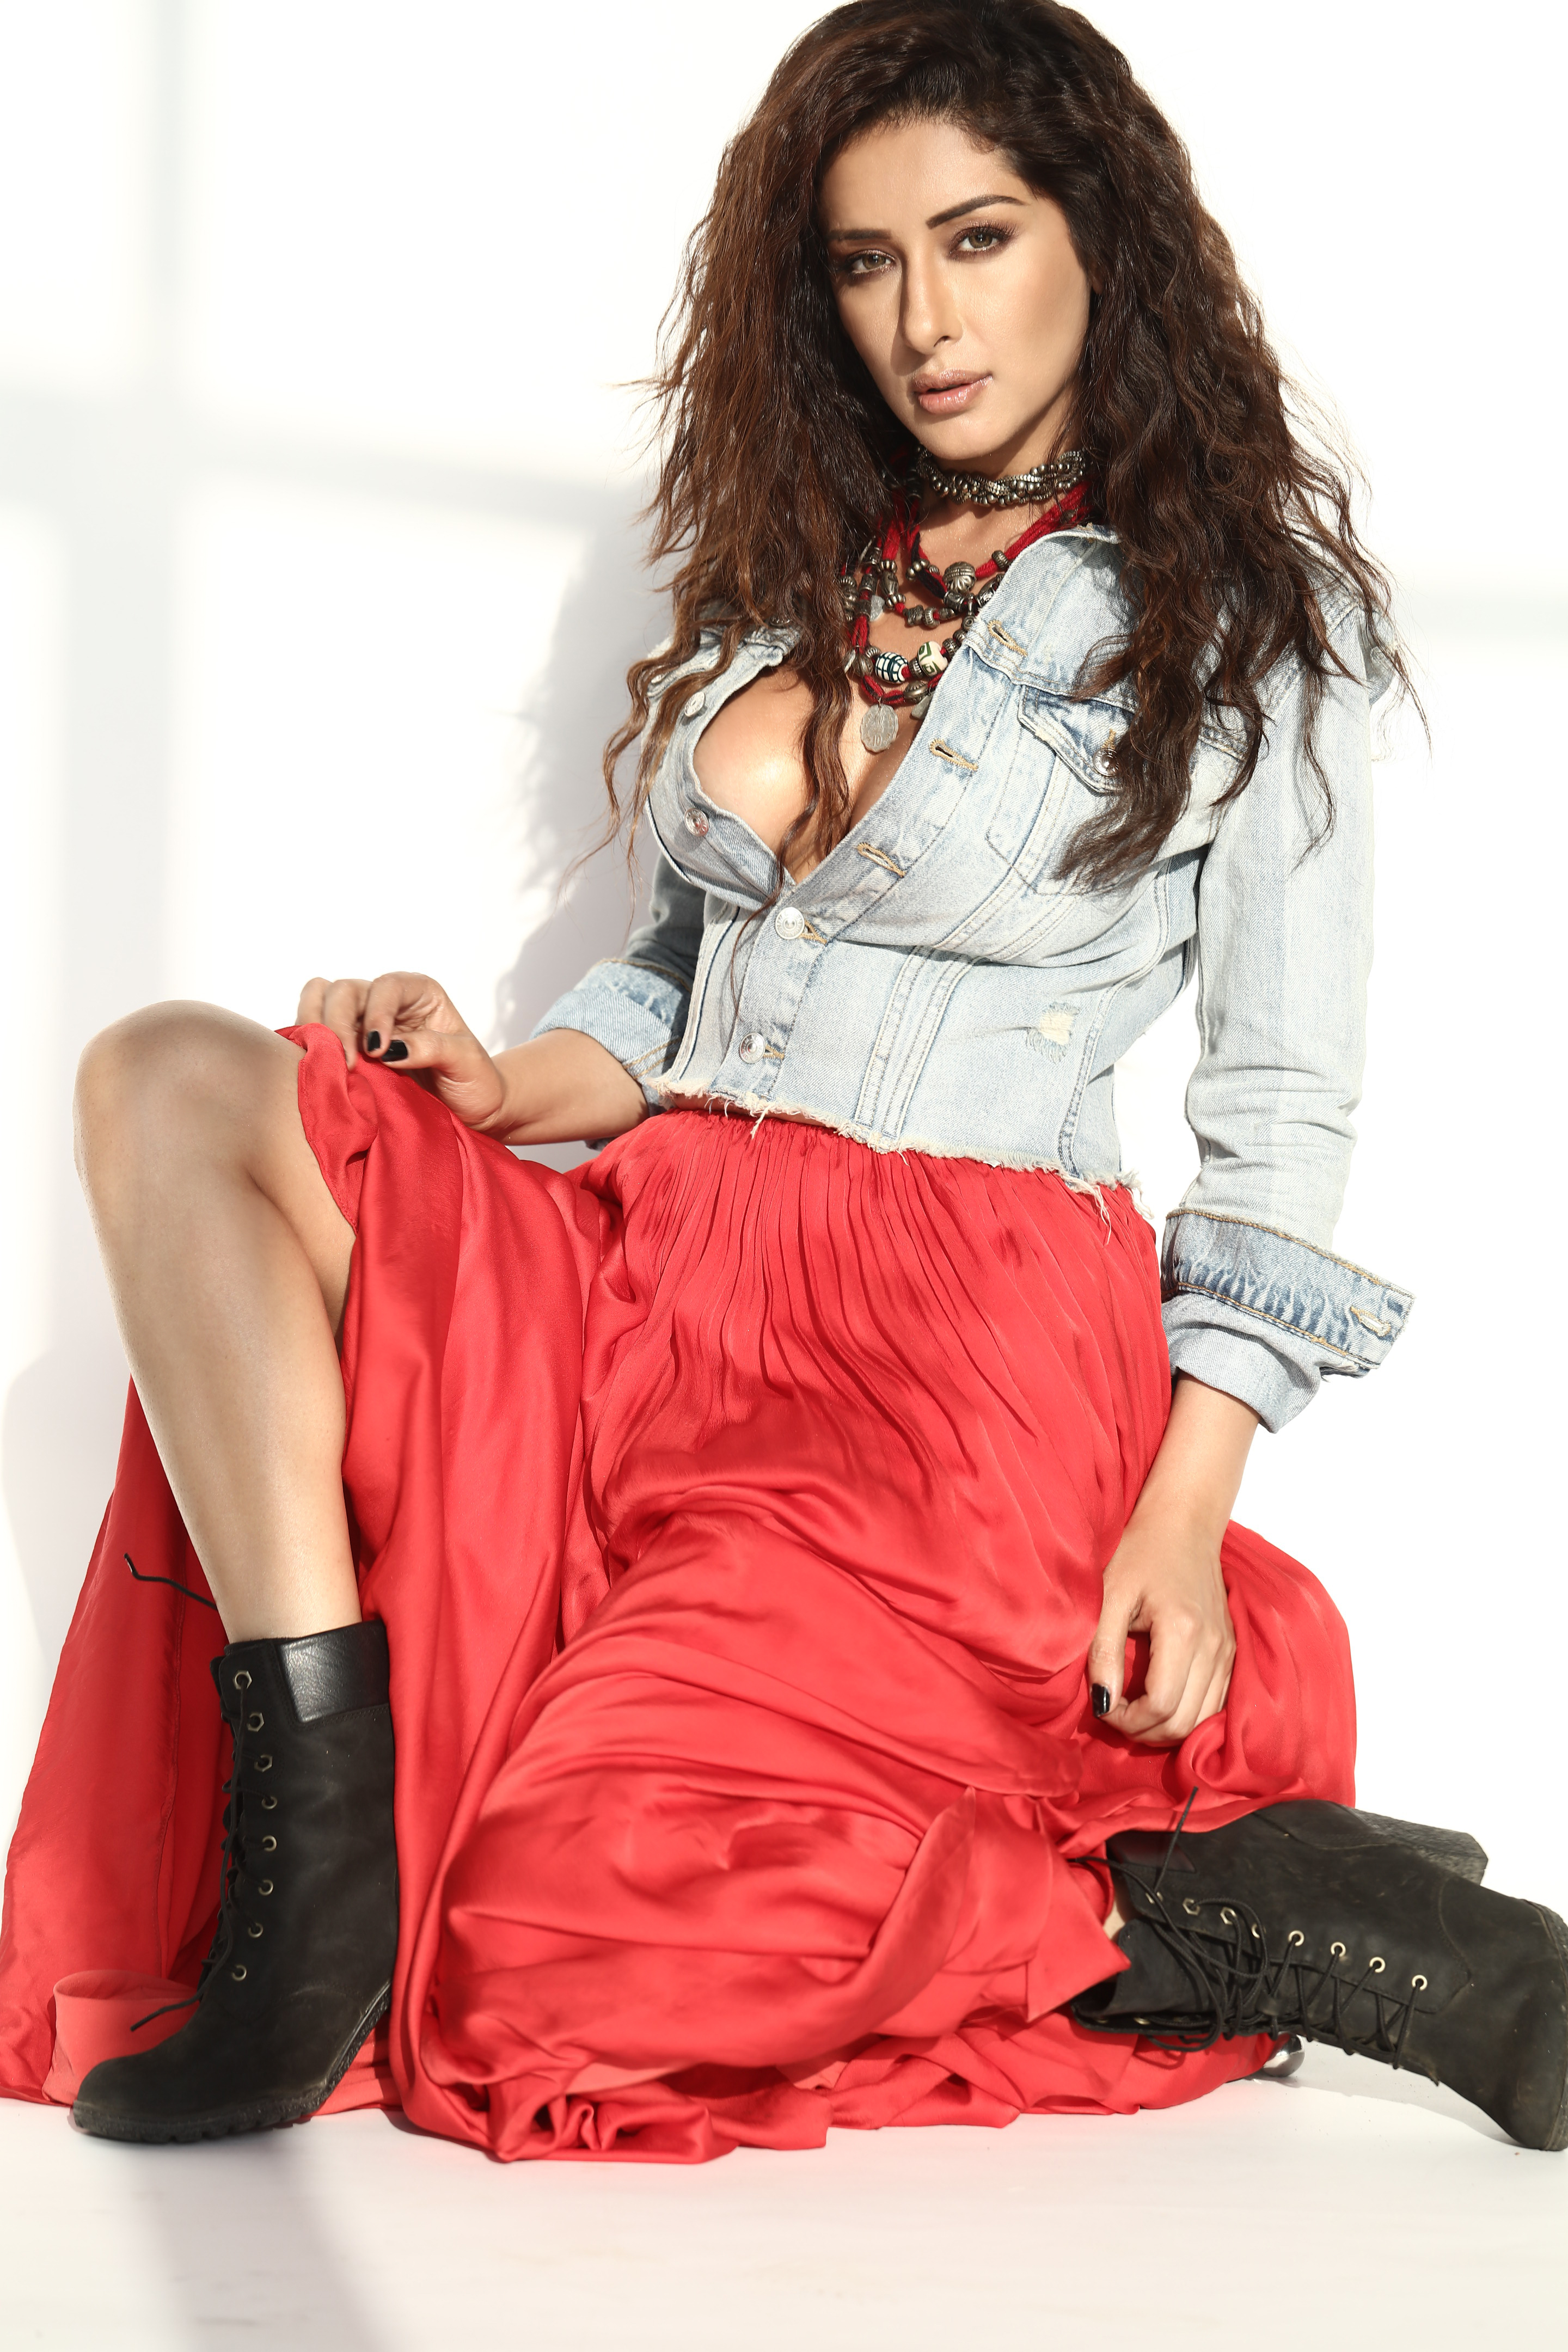
india, indian, traditional, serial, Porus, Telugu, actress, bollywood, sensual, strip, tease, new, collection, outfits, outfit, today, women, style, womens, fashion, clothes, wear, trendy, clothing, denim, lingerie, fashion model, footwear, shoulder, model, photo shoot, shoe, girl, joint, top, sleeve